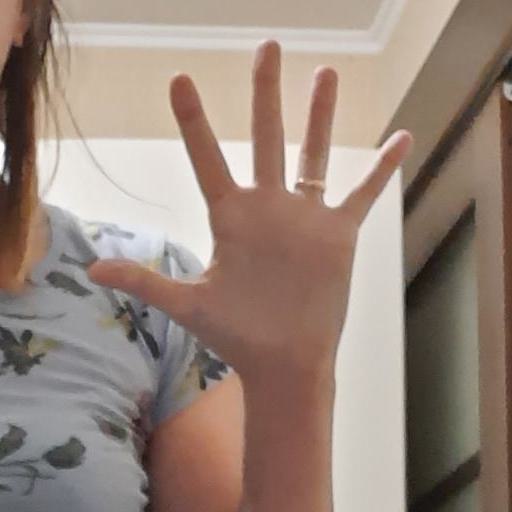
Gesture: palm